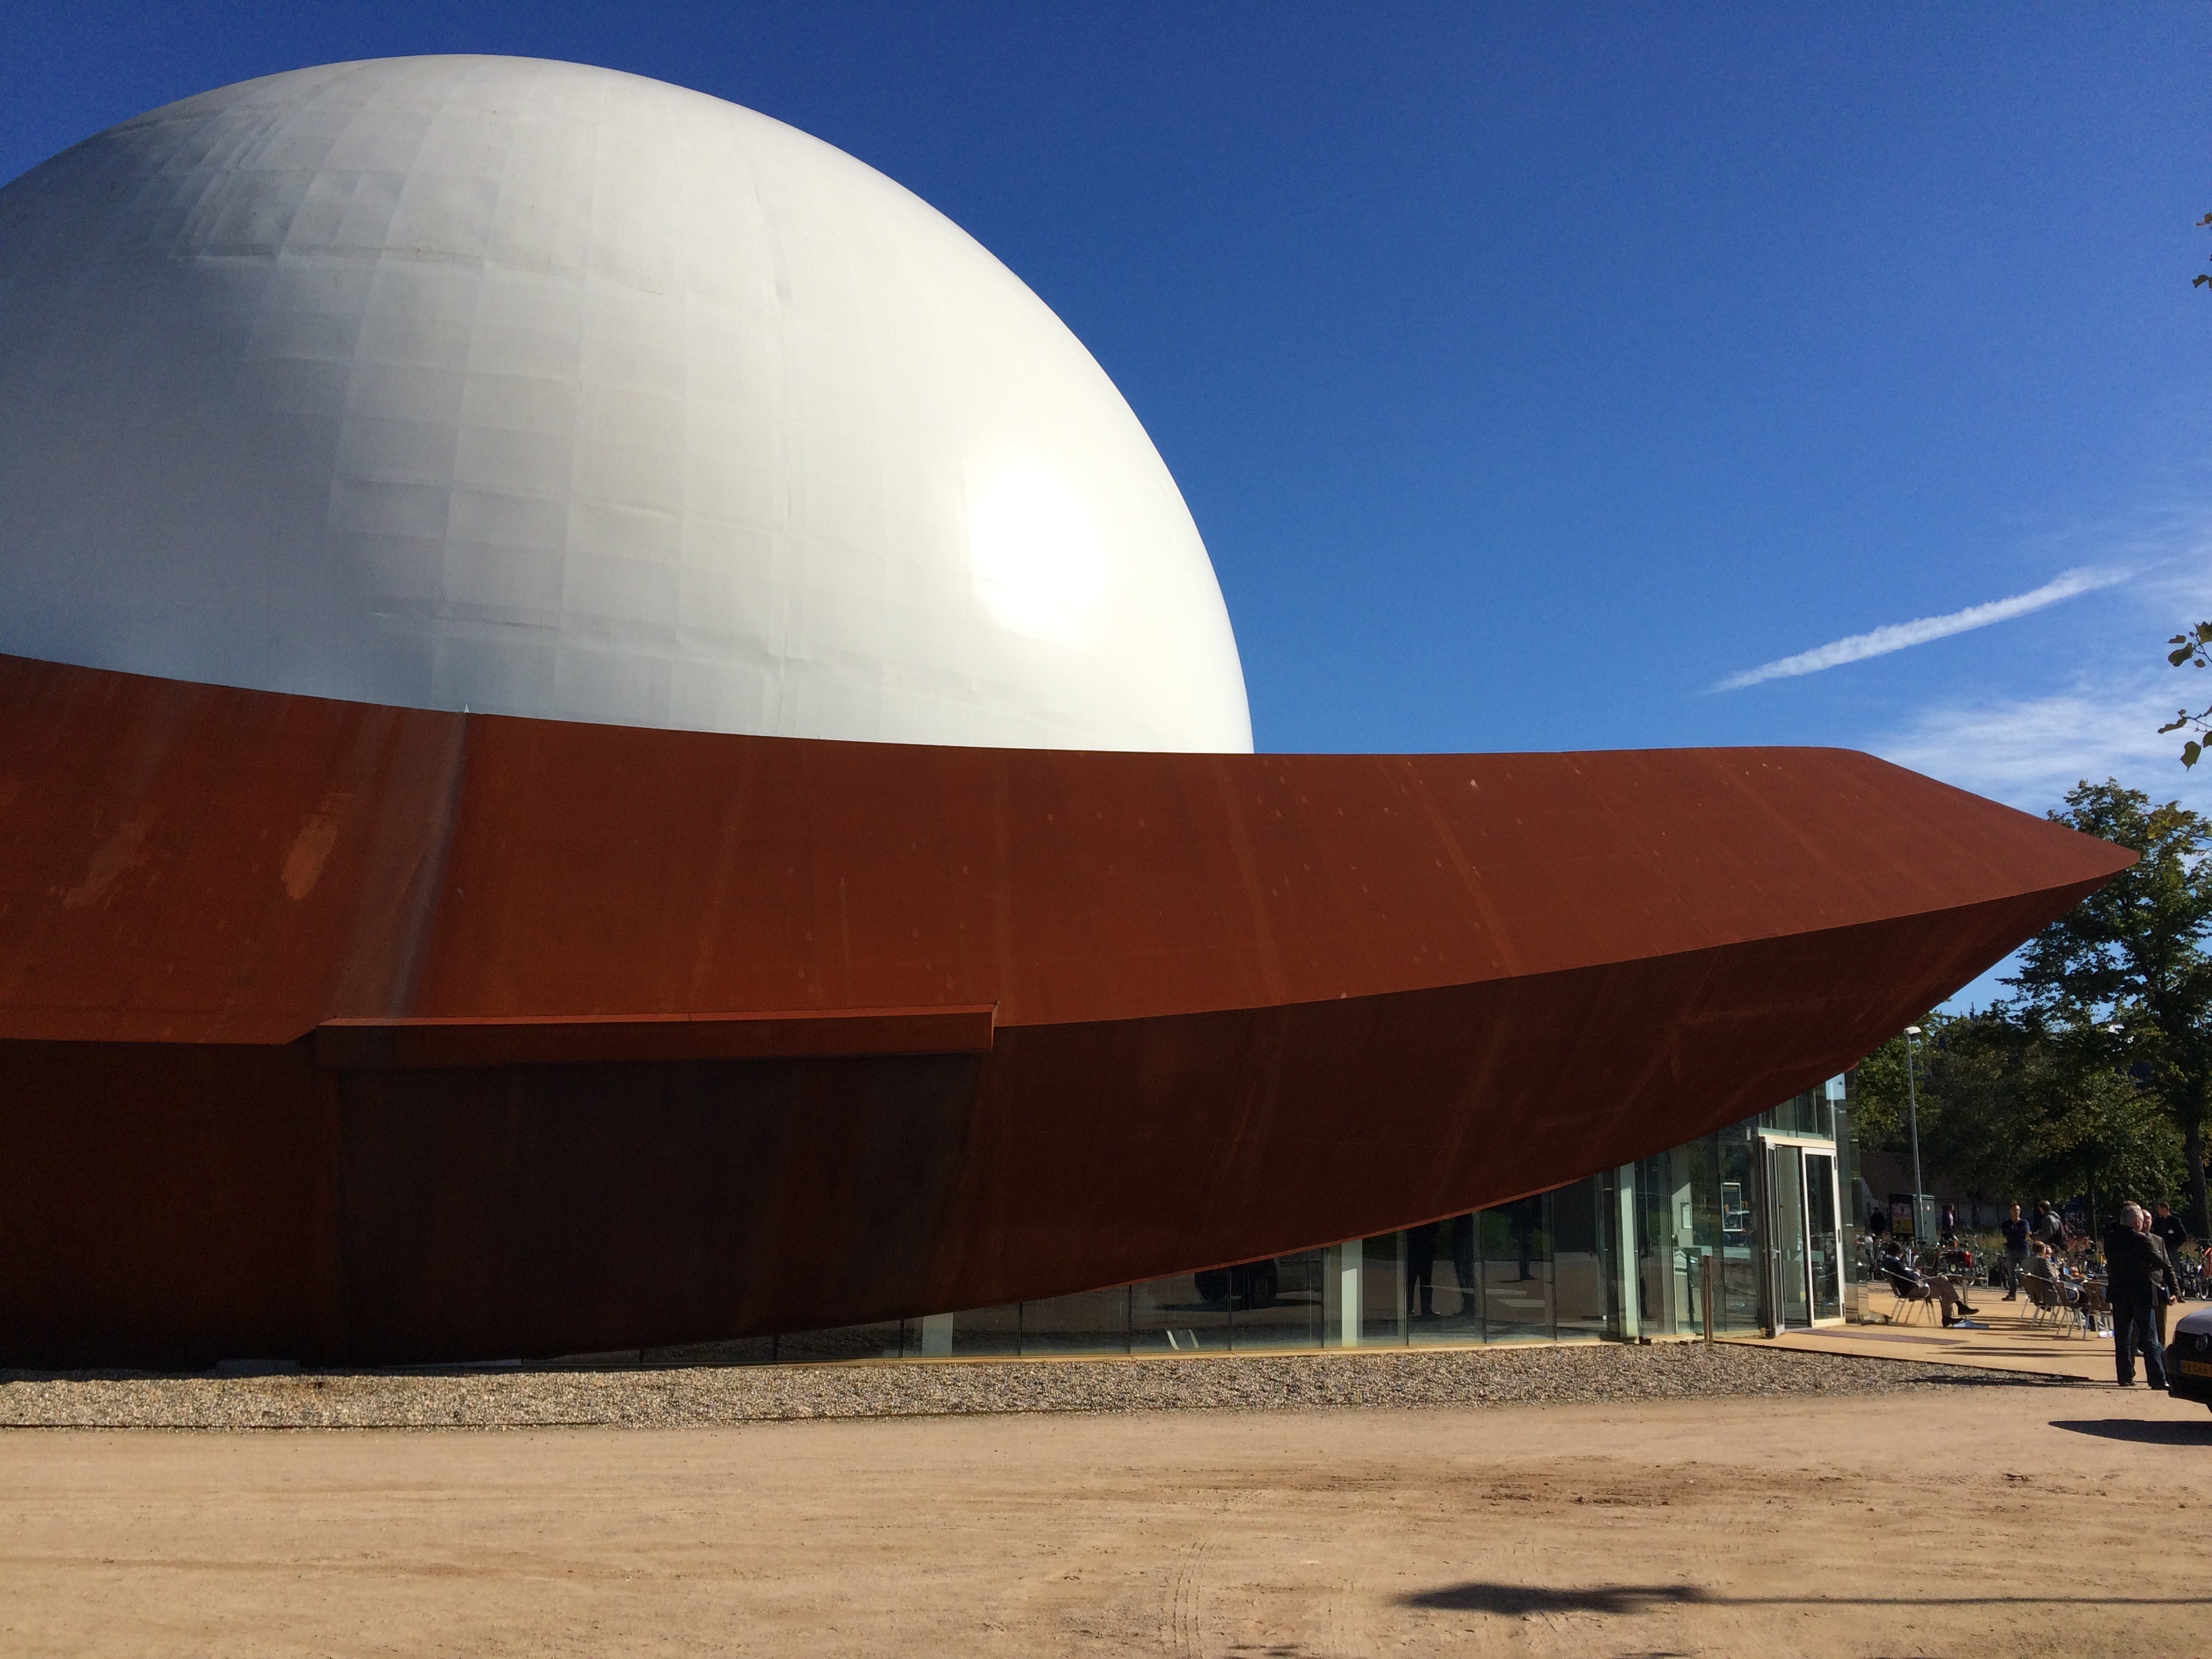
architecture, structure, building, modern, stadium, theatre, netherlands, arena, university, dome, shape, dot groningen, infoversum, atmosphere of earth, sport venue